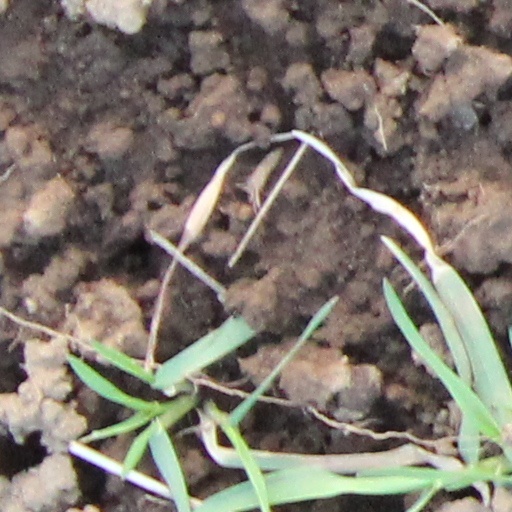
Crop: wheat